Kia Granbird

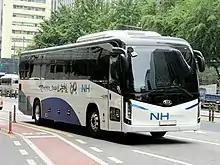
Kia Granbird Super Premium

Unveiled on 14 May 2020, the third-generation Kia Granbird continues to be underpinned by Hyundai's dedicated commercial vehicle chassis shared with the refreshed Hyundai Universe. It is available in Super Premium Sunshine and Super Premium Parkway trims. It features a large, completely color instrument cluster, and a large touchscreen infotainment system. The interior also features a new flat TV and an entertainment system is standard on the Super Premium Sunshine and Super Premium Parkway versions. The indoor height has been increased by 80mm, and the upper left and right widths of the interior have been expanded by 120mm.